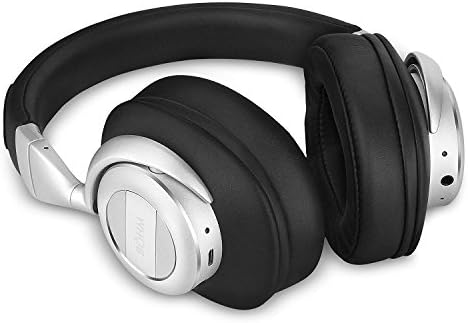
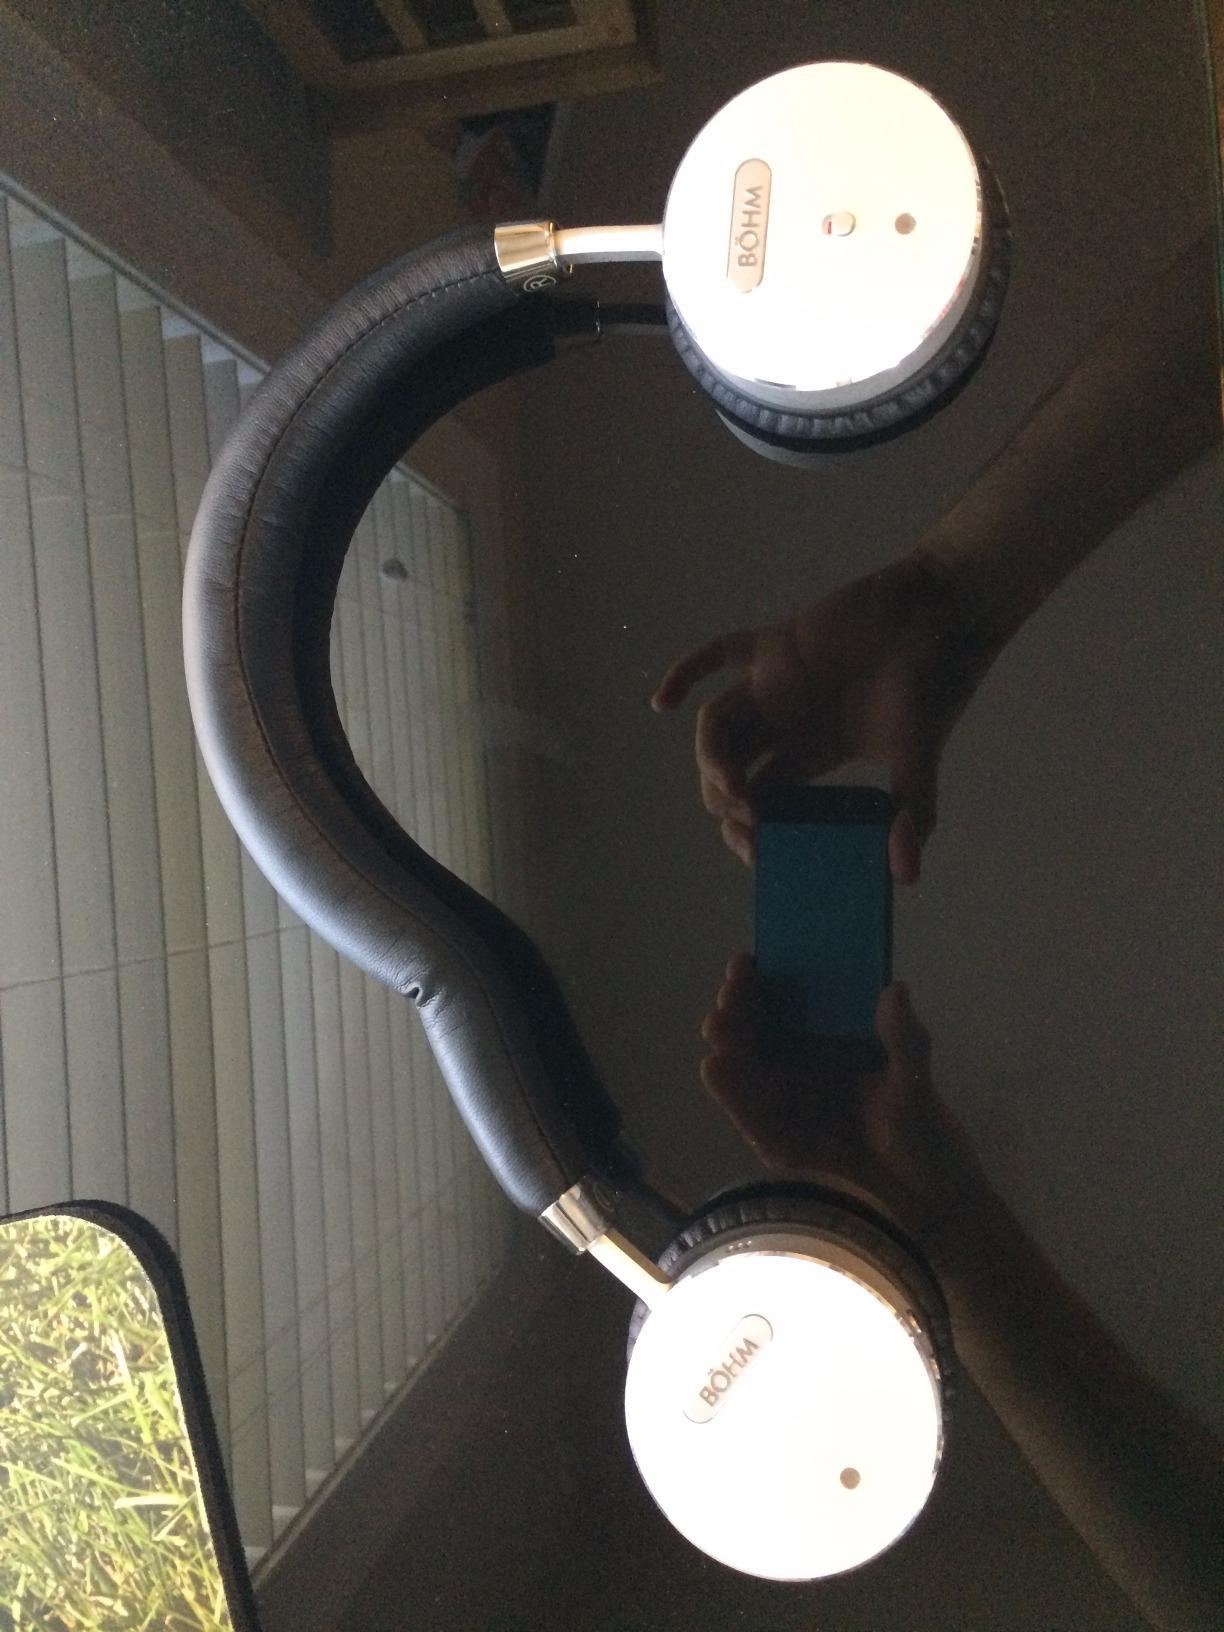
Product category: headphones
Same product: no